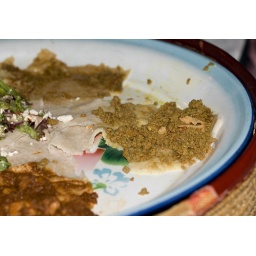
Our shared plate at Asmara, in focus is the ground beef. (with flash)